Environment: real
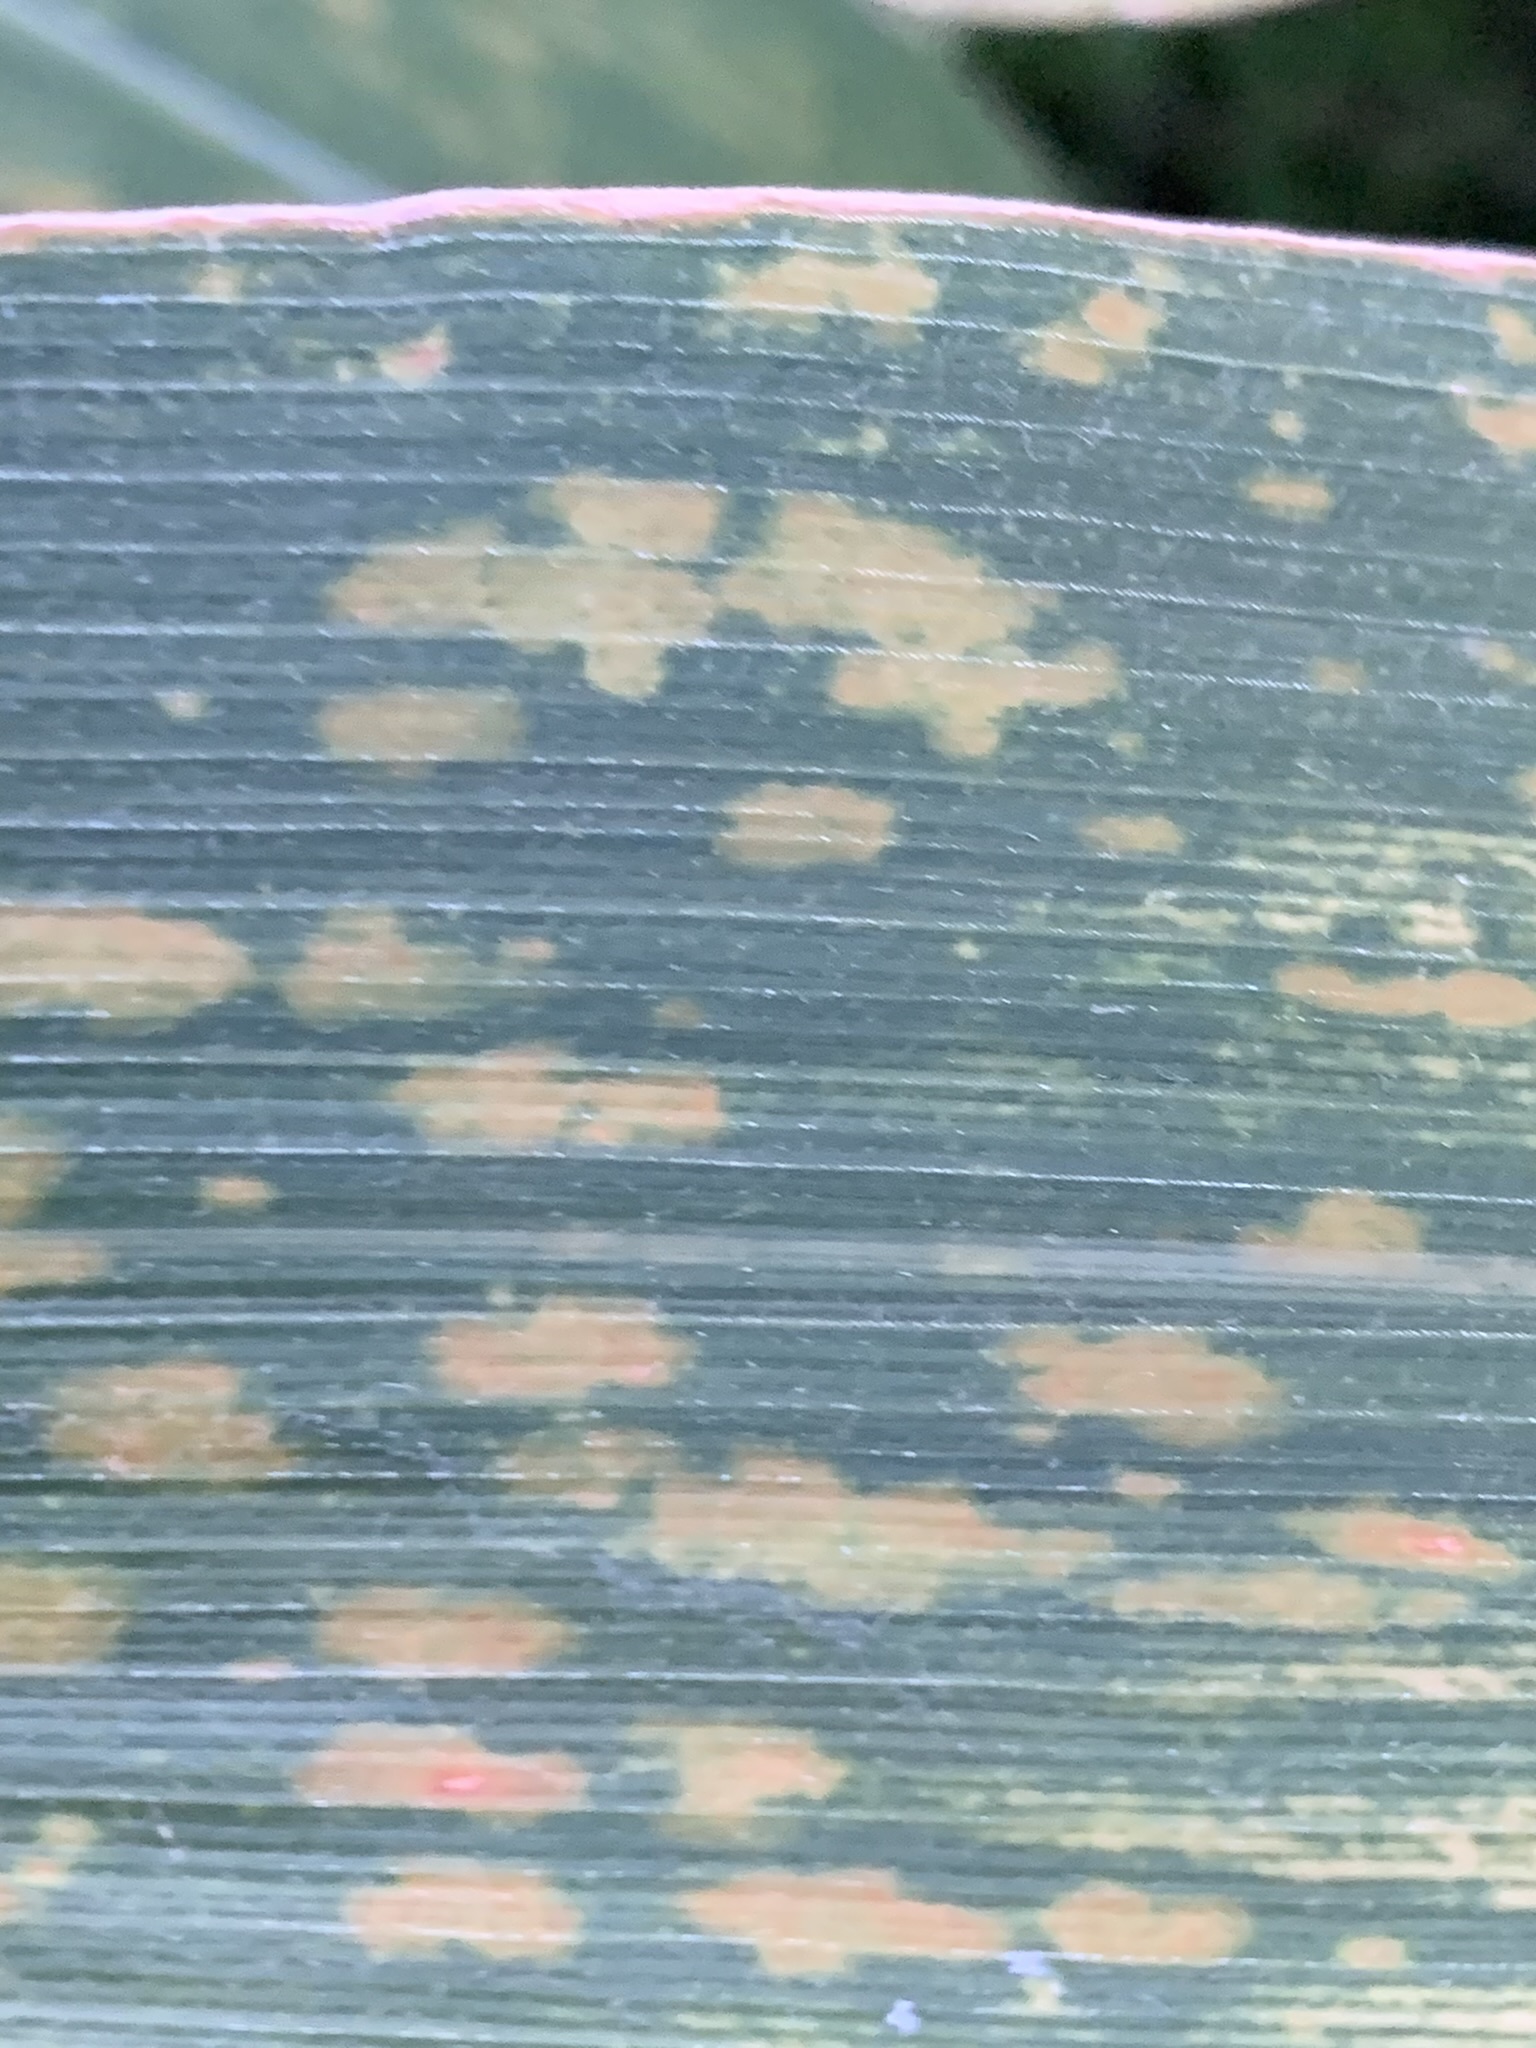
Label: lethal_necrosis